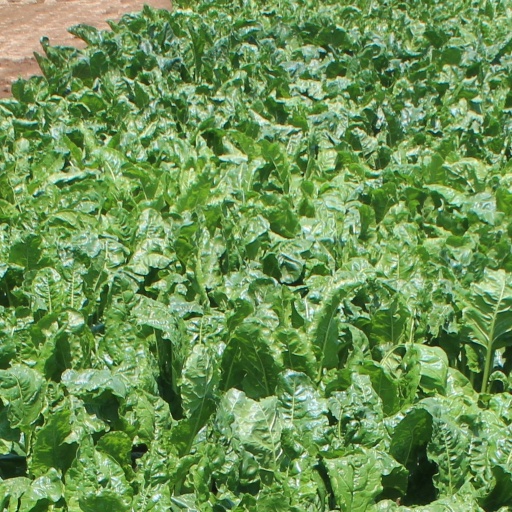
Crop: sugar beet